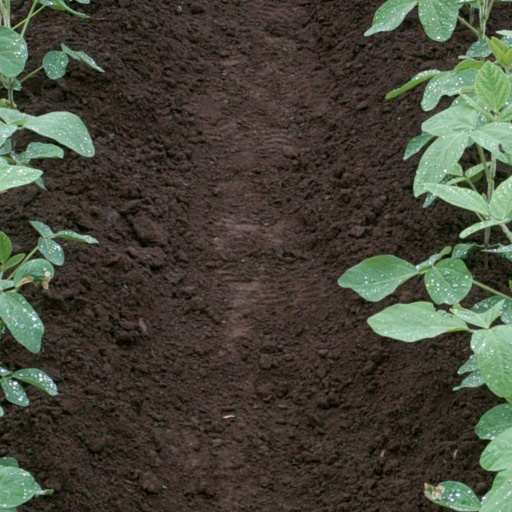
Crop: soybean